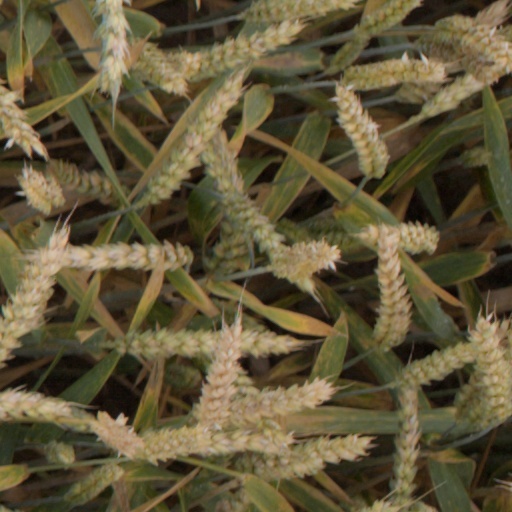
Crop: wheat